Owl of Athena

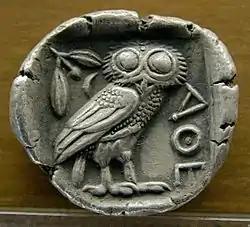
Silver tetradrachm coin at the Museum of Fine Arts of Lyon depicting the owl of Athena (–420BC). The inscription "ΑΘΕ" is an abbreviation of ΑΘΗΝΑΙΩΝ, which may be translated as "of the Athenians". In daily use the Athenian drachmas were called "glaukes" (γλαῦκες, owls). This silver coin was first issued in 479BC in Athens after the Persians were defeated by the Greeks.

In Greek mythology, a little owl ("Athene noctua") traditionally represents or accompanies Athena, the virgin goddess of wisdom, or Minerva, her syncretic incarnation in Roman mythology. Because of such association, the bird—often referred to as the "owl of Athena" or the "owl of Minerva"—has been used as a symbol of knowledge, wisdom, perspicacity and erudition throughout the Western world.